Daniel Franzese

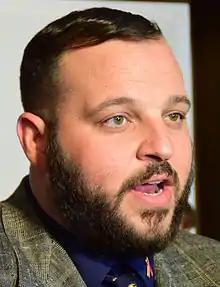
Franzese in 2015

Daniel Franzese (born May 9, 1978) is an American actor best known for his roles in the films "Bully" and "Mean Girls". Franzese is the creator of several live comedy shows, including the 2011 rock opera "Jersey Shoresical: A Frickin' Rock Opera!" and his one-man stand-up performance "I've Never Really Made the Kind of Money to Become a Mess" in 2013.